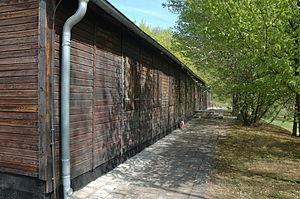
Le complexe militaro-industriel allemand fonctionna à plein régime pendant les deux guerres mondiales. De forme évolutive, il passe des Konzern associés aux marchands de canons et d'obus de la Ruhr en 1914, forme prise par le capitalisme bourgeois lié à de riches familles associées à l'aristocratie prussienne et militaire, à un secteur de l'armement intégré par les nazis comprenant des concepteurs de techniques de pointe qui, en 1945, intéresseront les vainqueurs du deuxième conflit mondial.